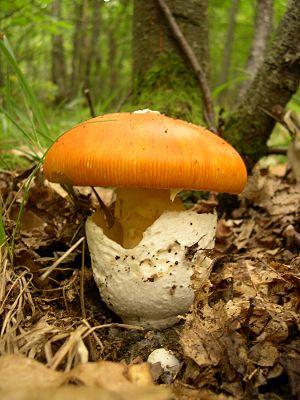
Amanite des Césars (Amanita caesarea). Montagnes autour de Piacenza, septembre 2005. Español: Amanita caesarea en las montañas de Piacenza, septiembre de 2005.
Les Eumycètes, ou Eumycota, sont les champignons vrais ou Fungi.
Les basidiomycètes constituent un vaste embranchement ou division des mycètes qui regroupe la plupart des espèces désignées dans la langue courante par le nom de champignon, ils sont caractérisés par des spores formées à l'extrémité de cellules spécialisées, les basides.
L'Amanite des Césars ou Oronge est une espèce de champignons méditerranéens, basidiomycètes de la famille des Amanitaceae. Sa réputation d'excellent comestible, sa beauté et sa relative rareté en font un champignon recherché. Elle est aussi couramment nommée oronge vraie par opposition à la toxique fausse oronge dont le chapeau rouge peut prêter à confusion.
En mycologie, le voile appelé aussi velum, désigne la membrane qui accompagne la formation et le développement du carpophore de certains champignons « supérieurs ». Cette membrane sert de protection au primordium du champignon dans sa jeunesse, puis se déchire irrégulièrement lors de la croissance du chapeau et de l'allongement du pied. Après déchirure, il peut subsister des vestiges de voile sous différentes formes.
La volve est le nom donné au reste du voile universel plus ou moins membraneux qui se trouve au pied de certains champignons comme les amanites ou les volvaires.
Le voile universel ou voile général est une enveloppe qui entoure l'ébauche du sporophore des champignons de l'ordre des Agaricales.